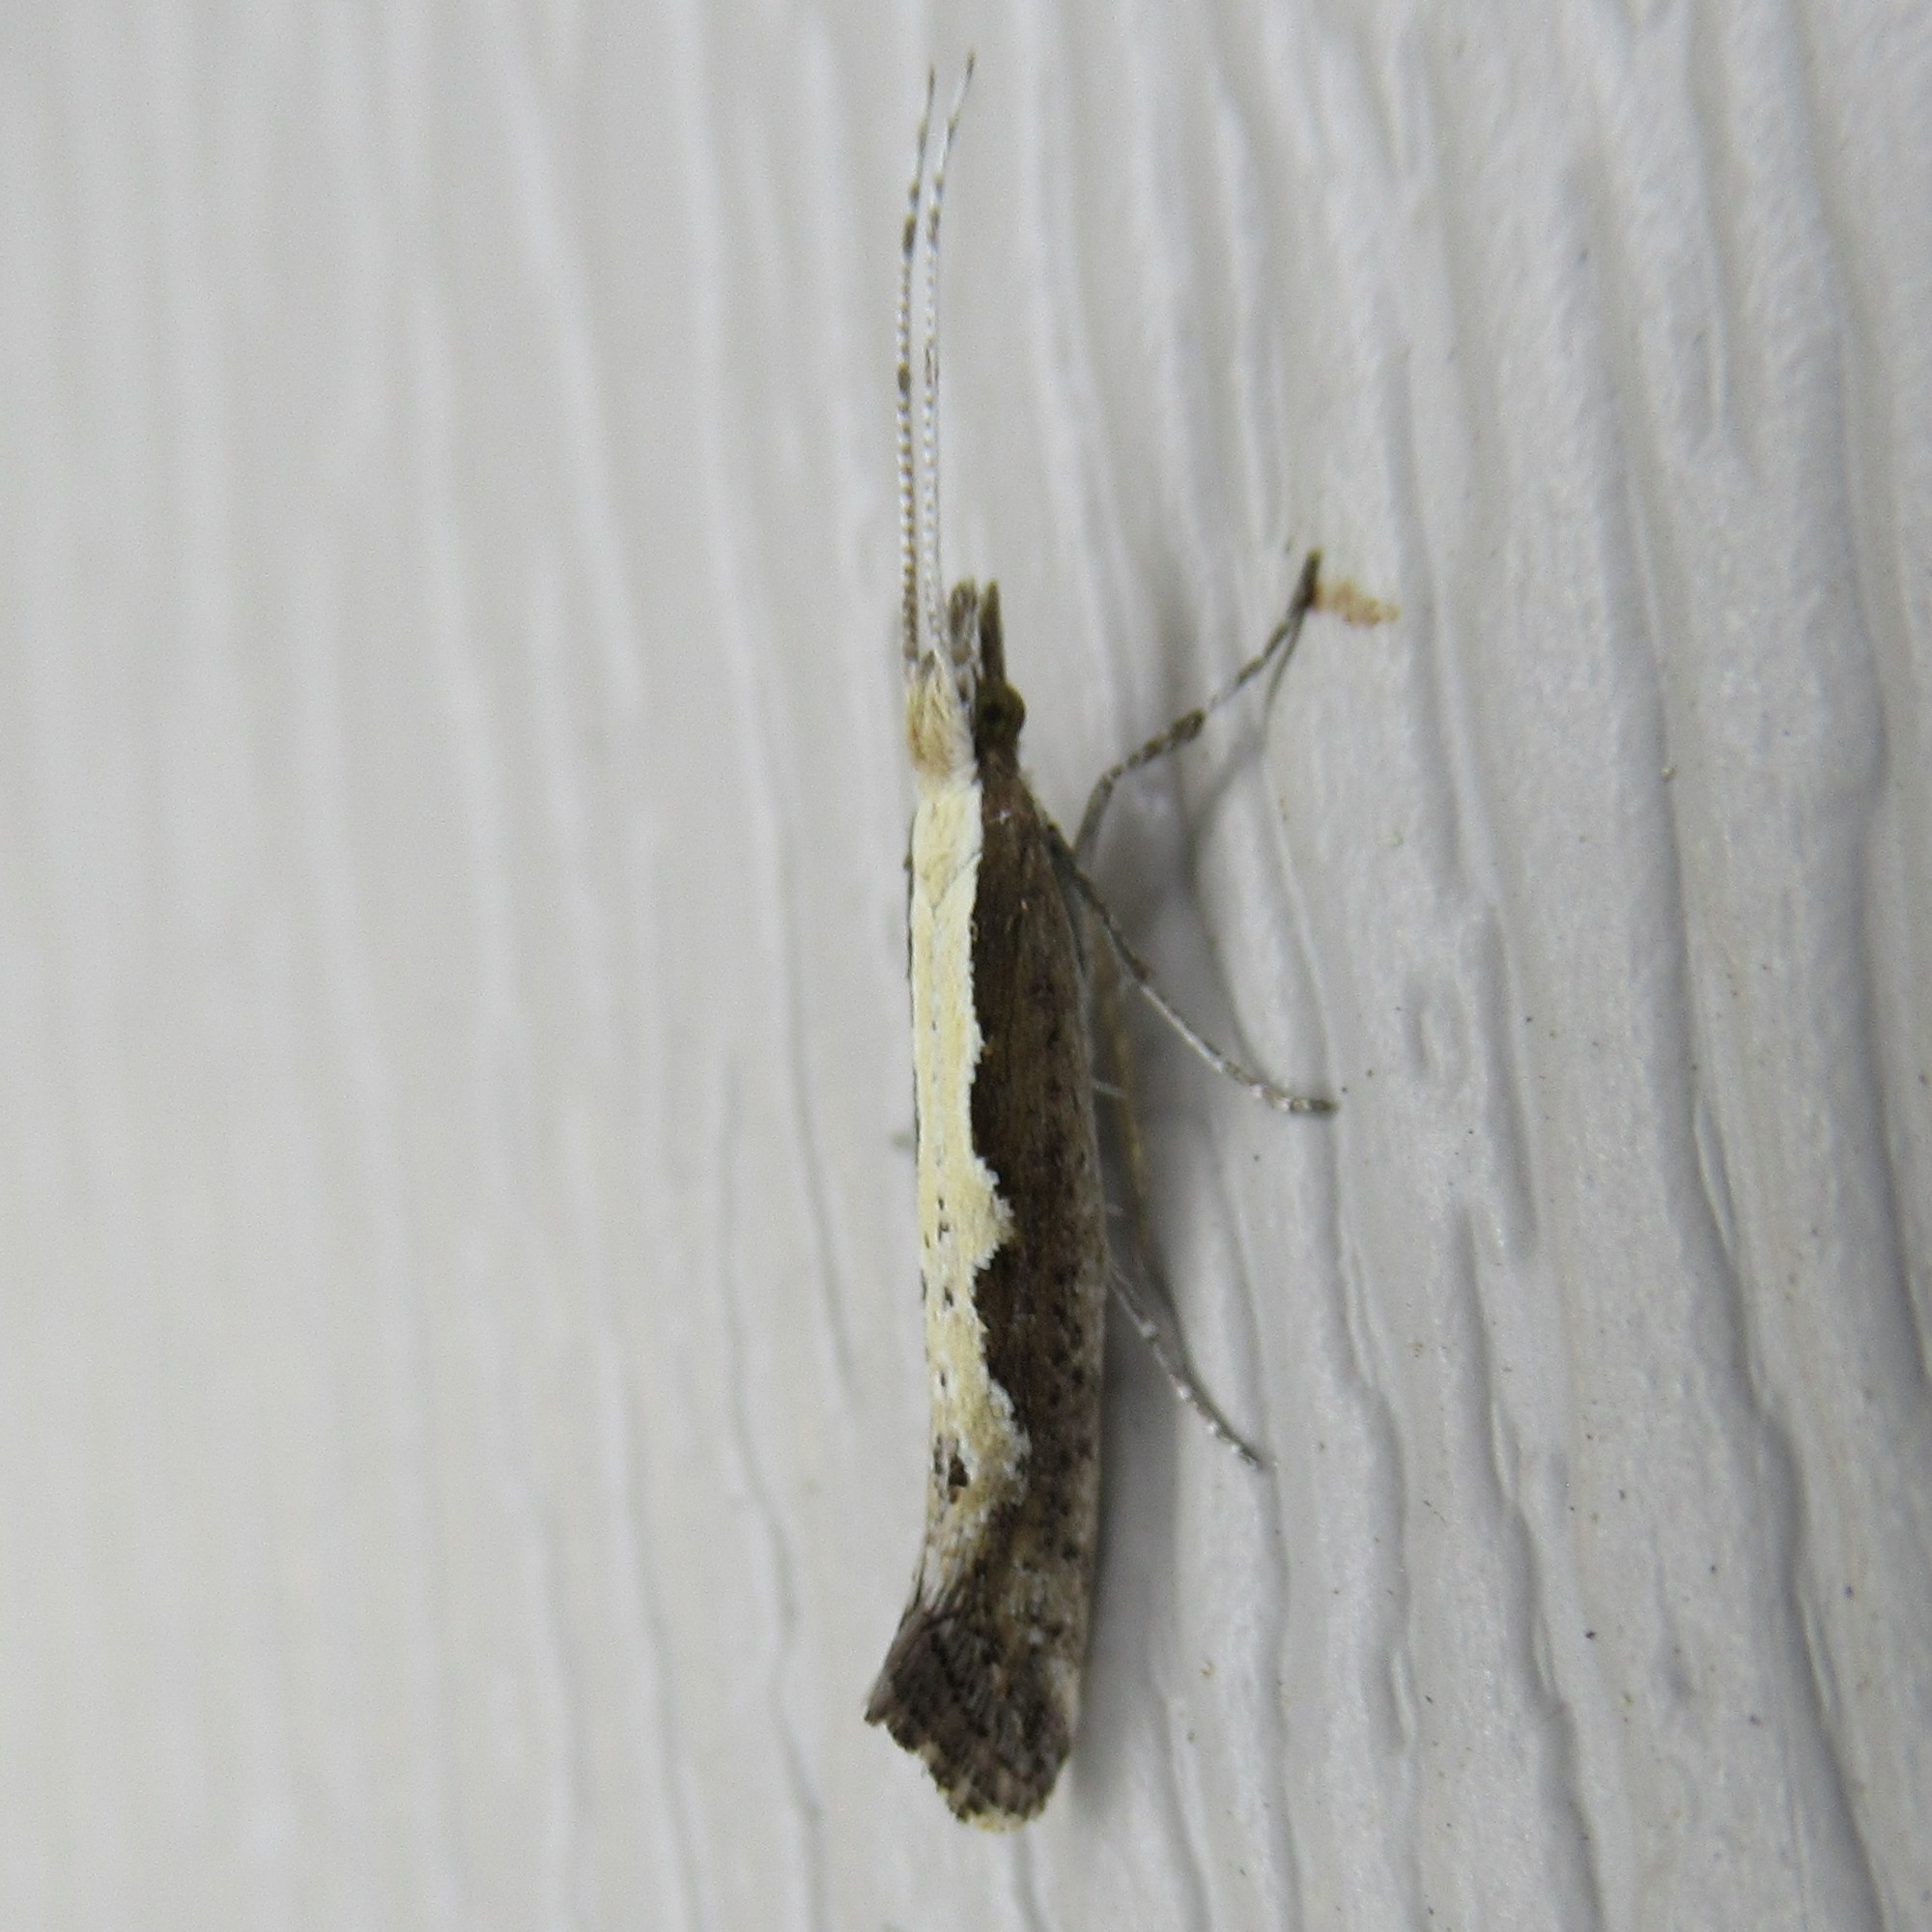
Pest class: diamondback_moth